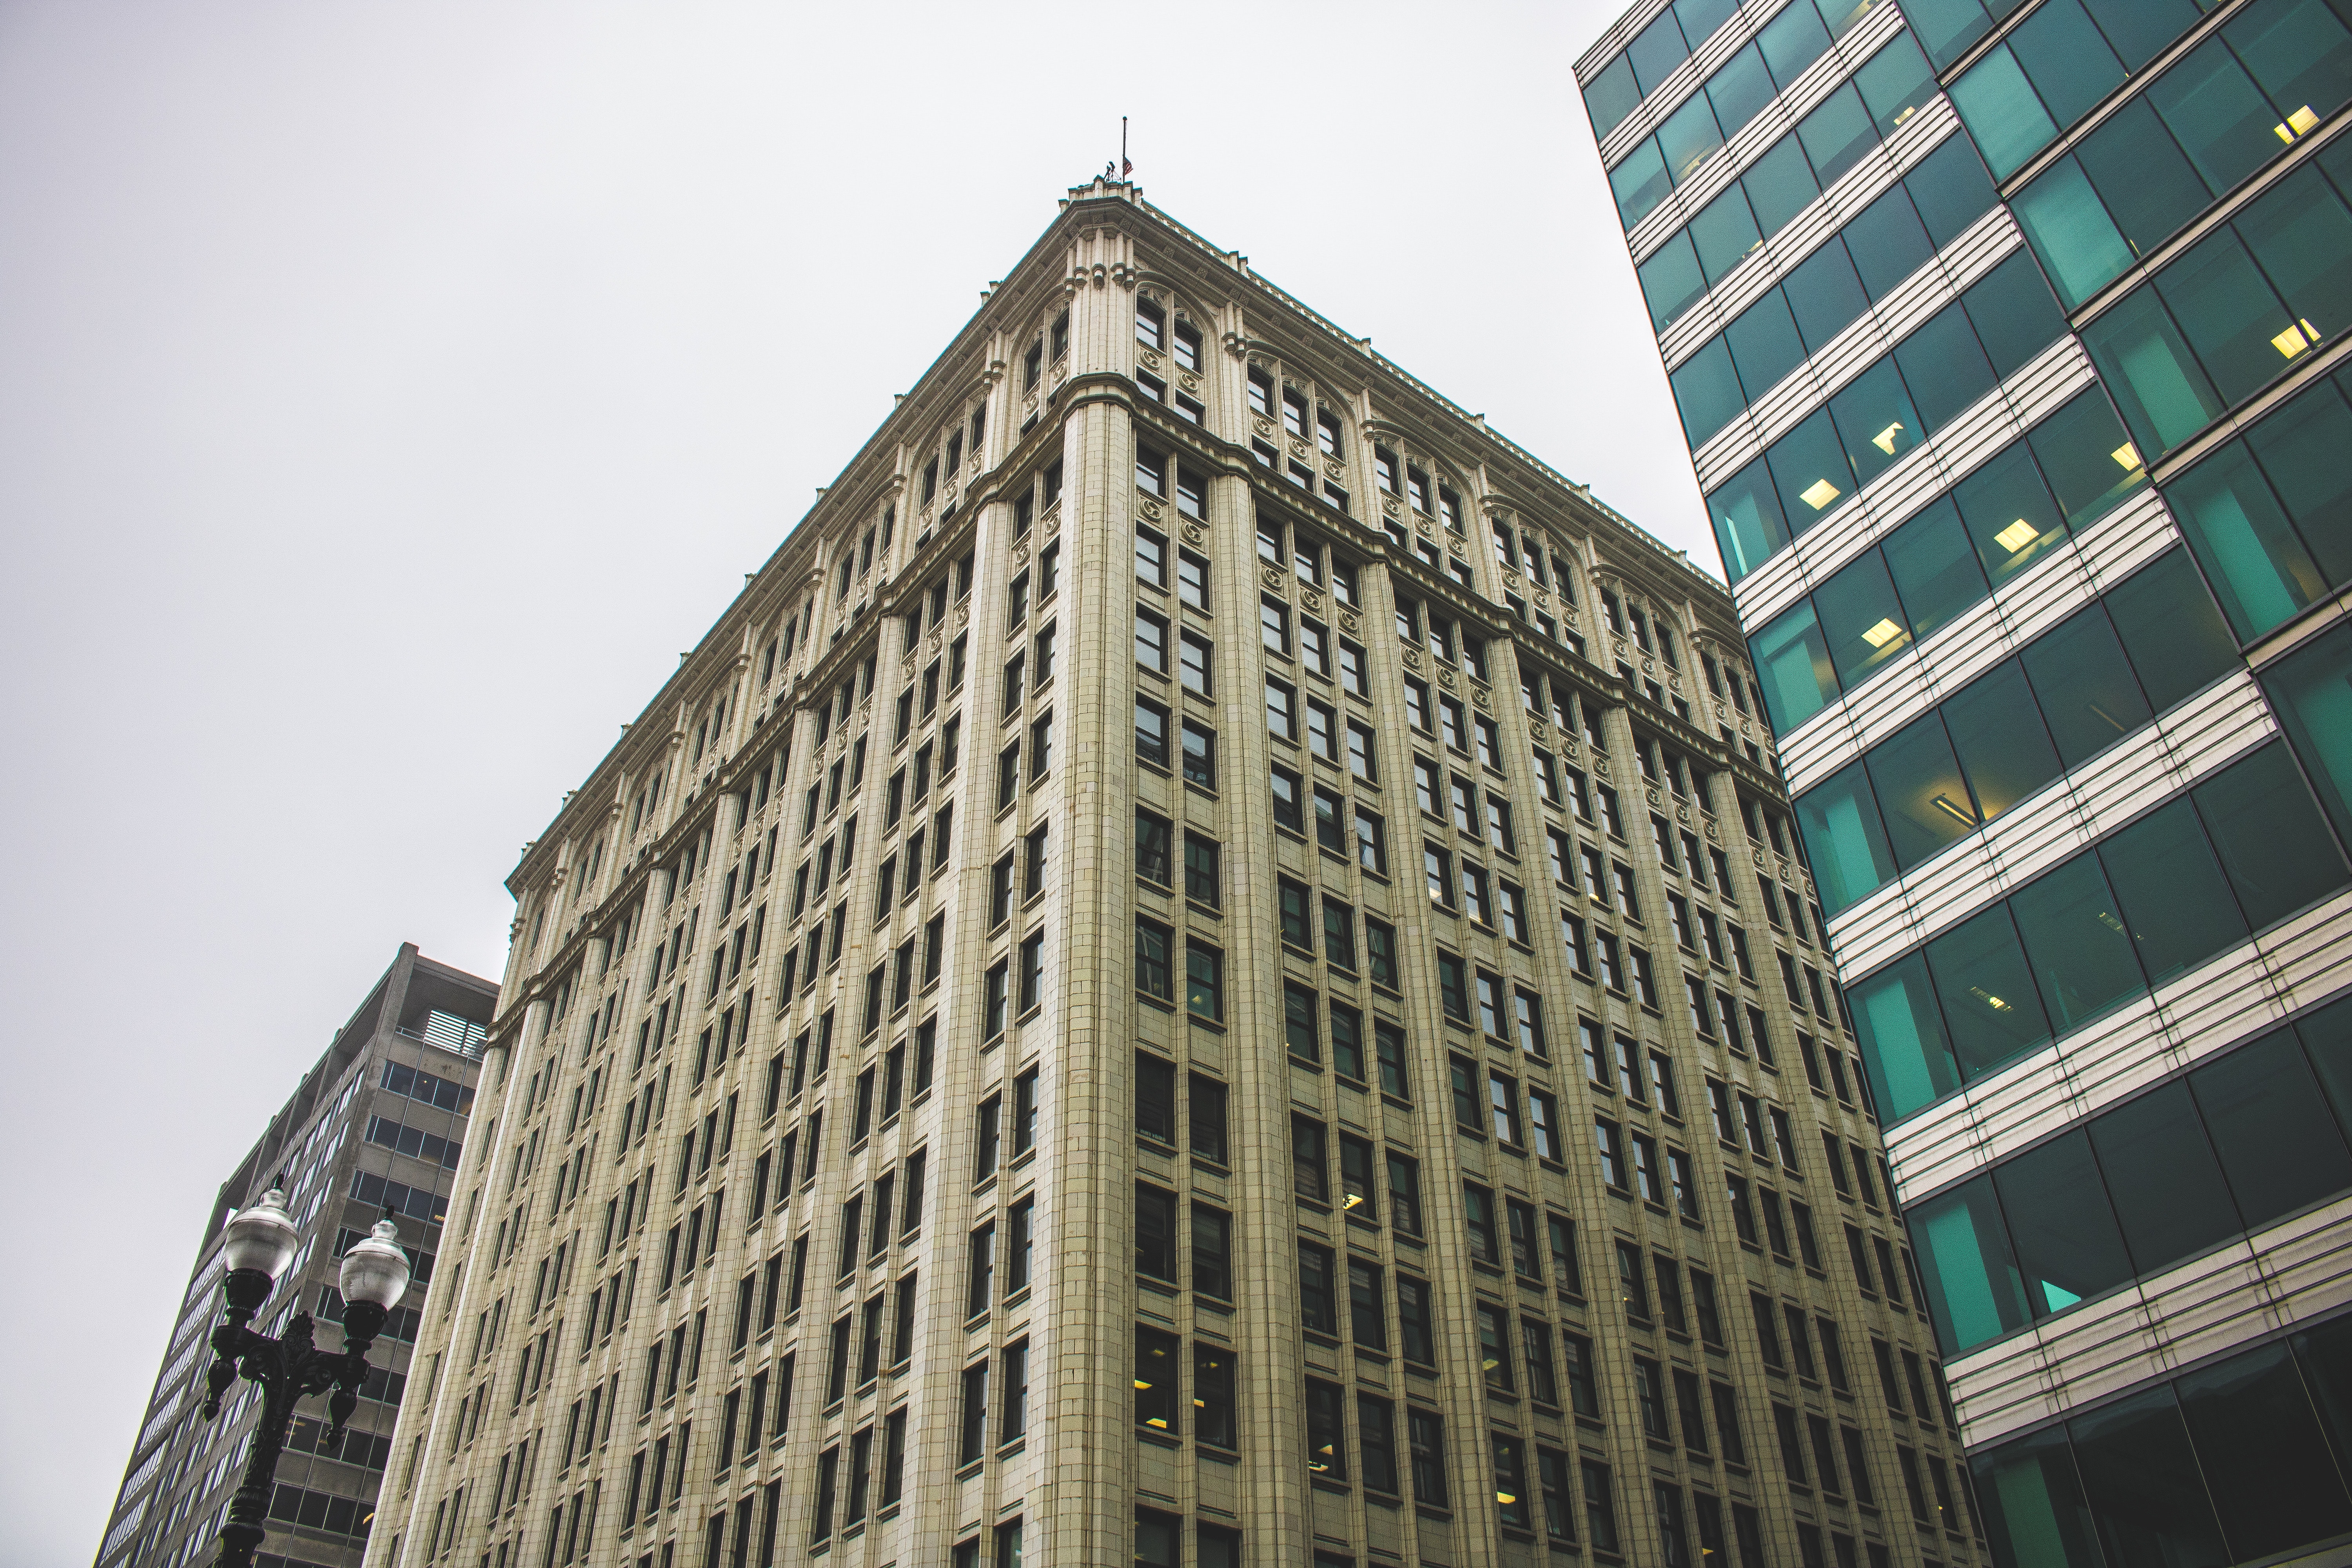
metropolitan area, building, skyscraper, metropolis, tower block, urban area, condominium, city, architecture, daytime, commercial building, human settlement, landmark, corporate headquarters, mixed use, downtown, neighbourhood, tower, headquarters, facade, real estate, daylighting, brutalist architecture, apartment, symmetry, residential area, urban design, window